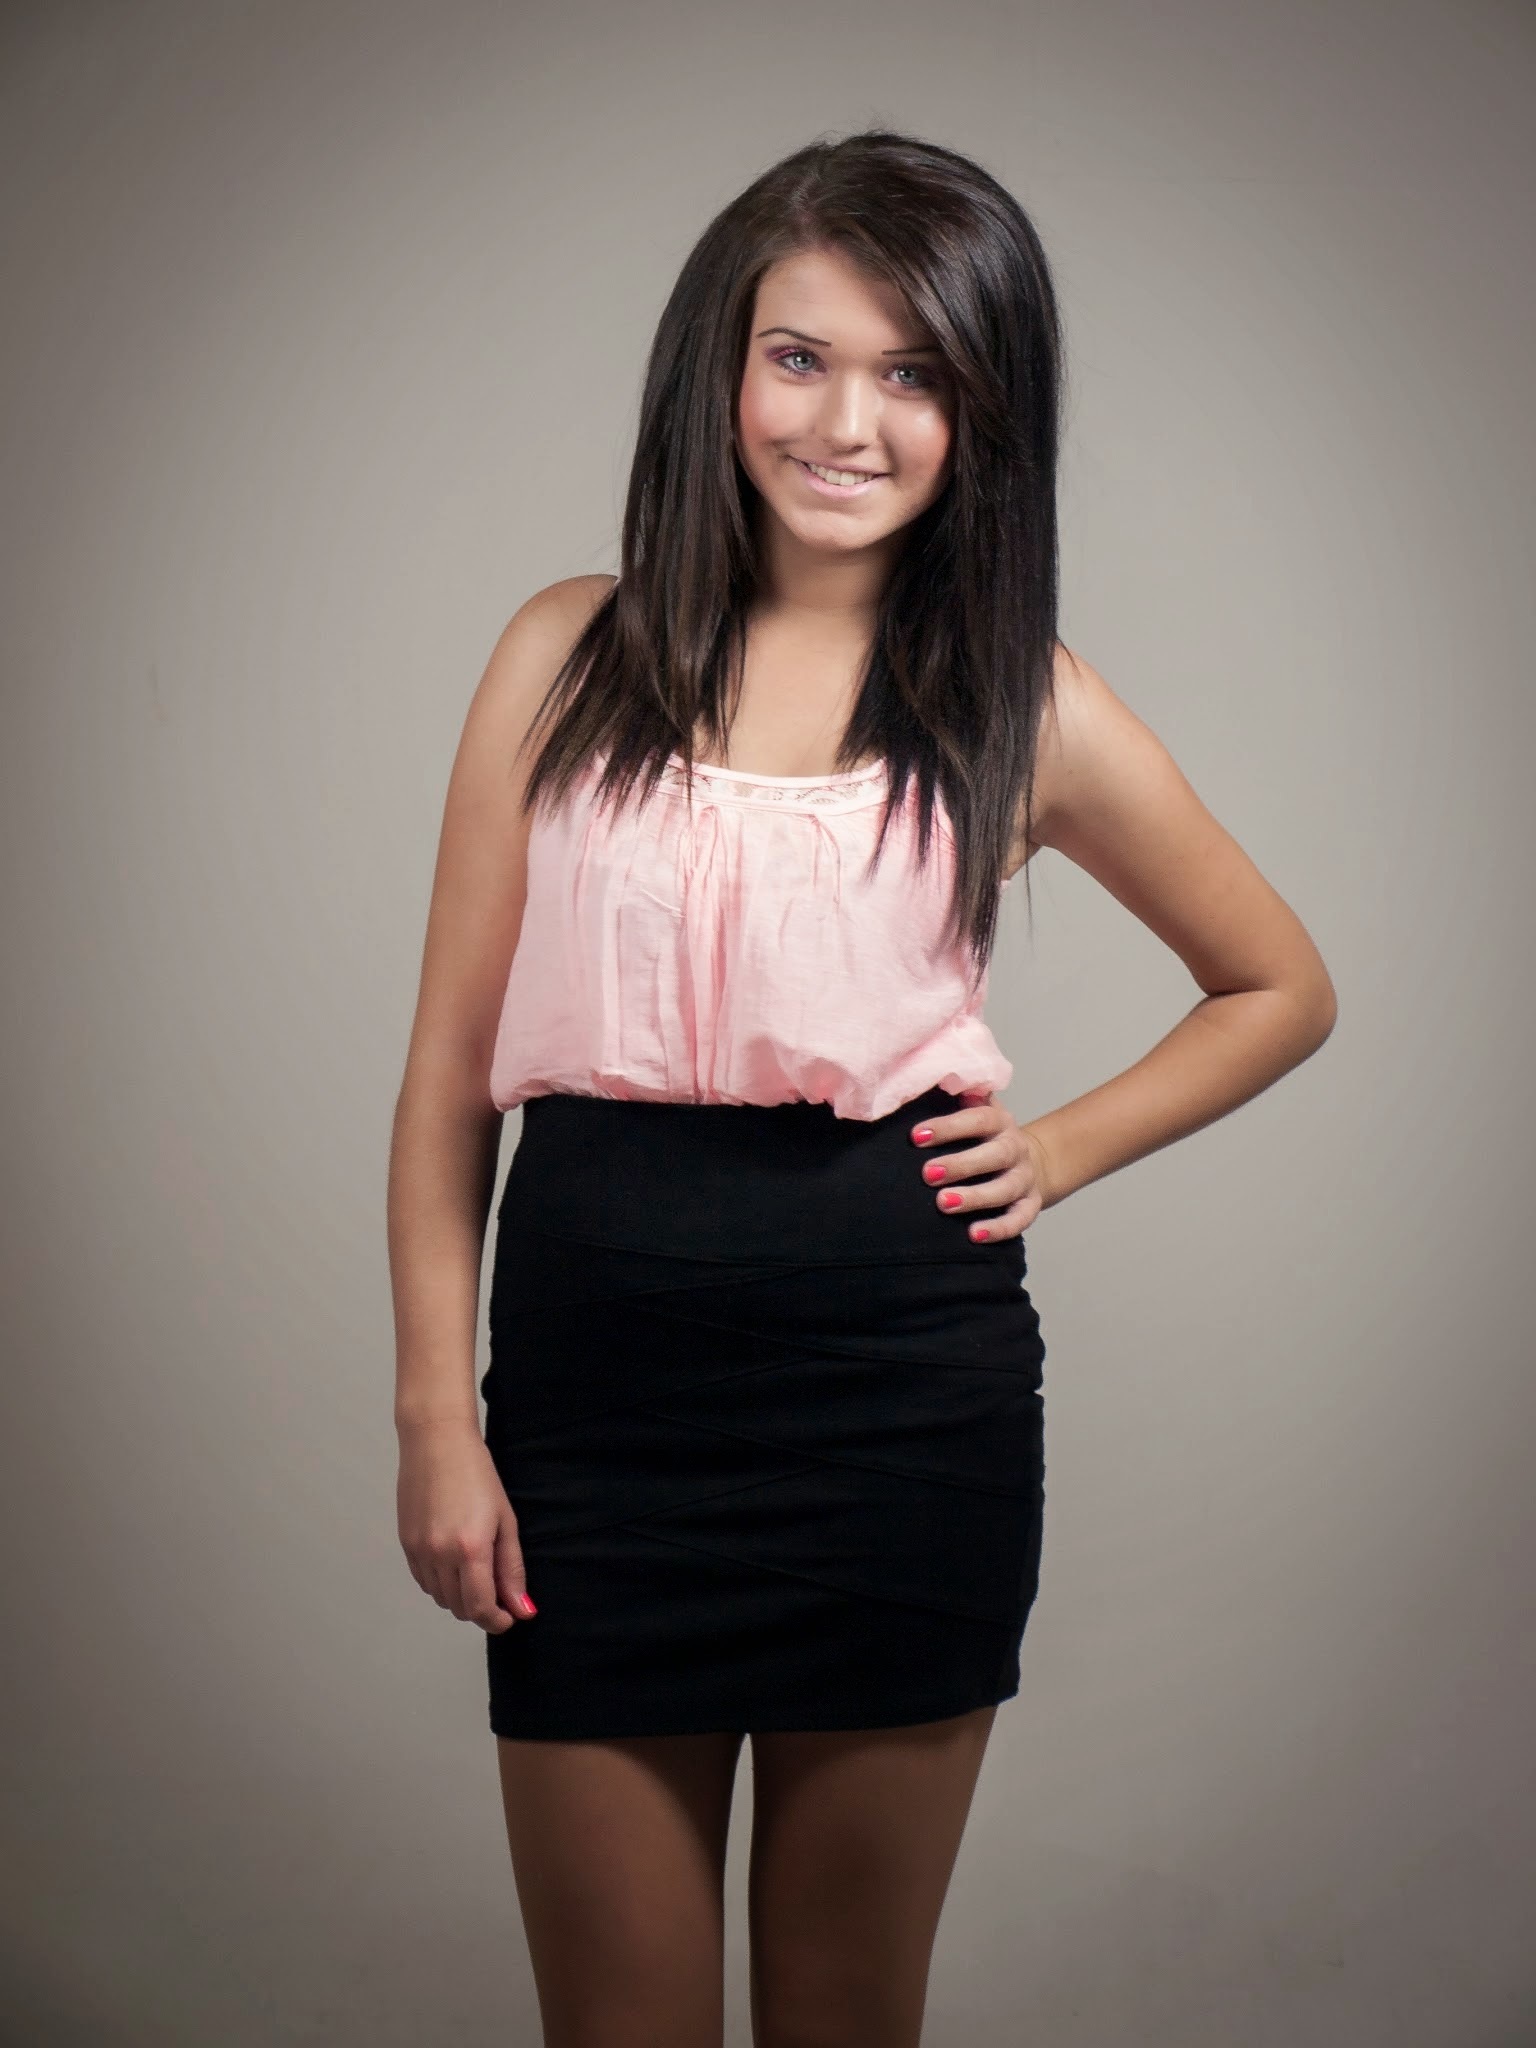
girl, woman, photography, leg, portrait, model, fashion, clothing, black, smile, long hair, human body, dress, happy, thigh, abdomen, photo shoot, brown hair, miniskirt, little black dress, supermodel, cocktail dress, in dress